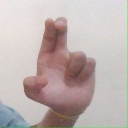
अक्षर: आ